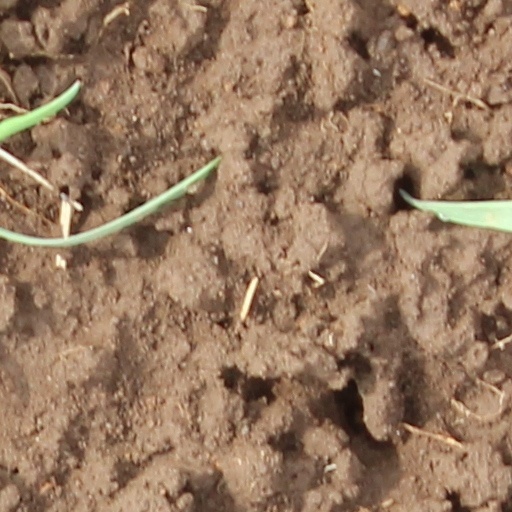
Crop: wheat